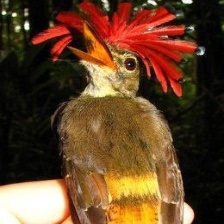
Species: ROYAL FLYCATCHER
Scientific name: ONYCHORHYNCHUS